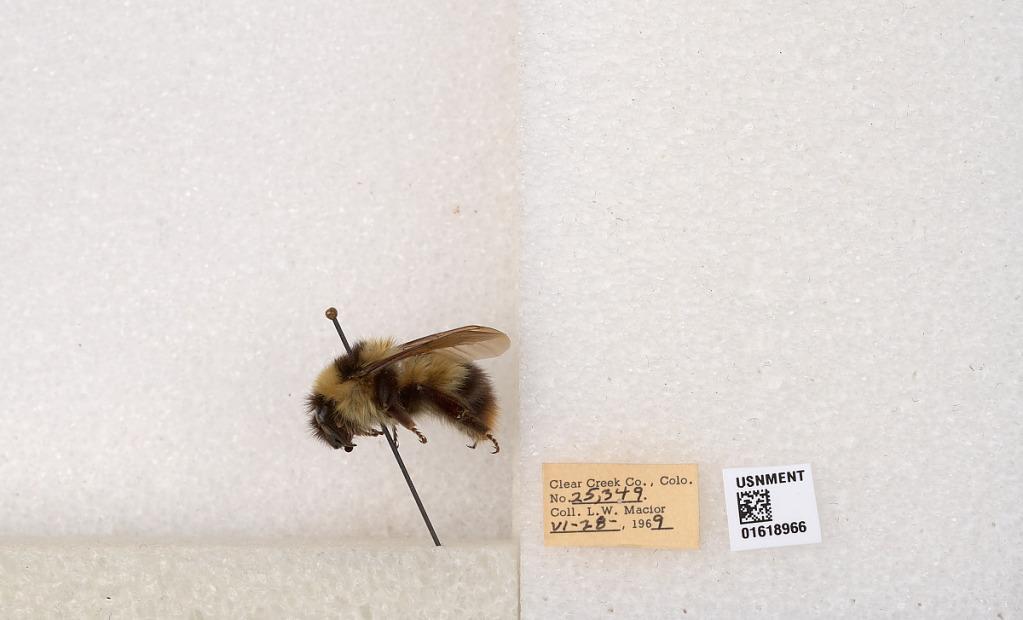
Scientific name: Bombus kirbyellus
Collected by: L. Macior
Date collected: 1969-6-28
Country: United States
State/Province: Colorado
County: Clear Creek
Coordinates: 39.6891, -105.644